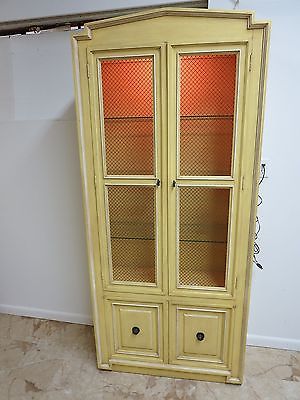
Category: cabinet